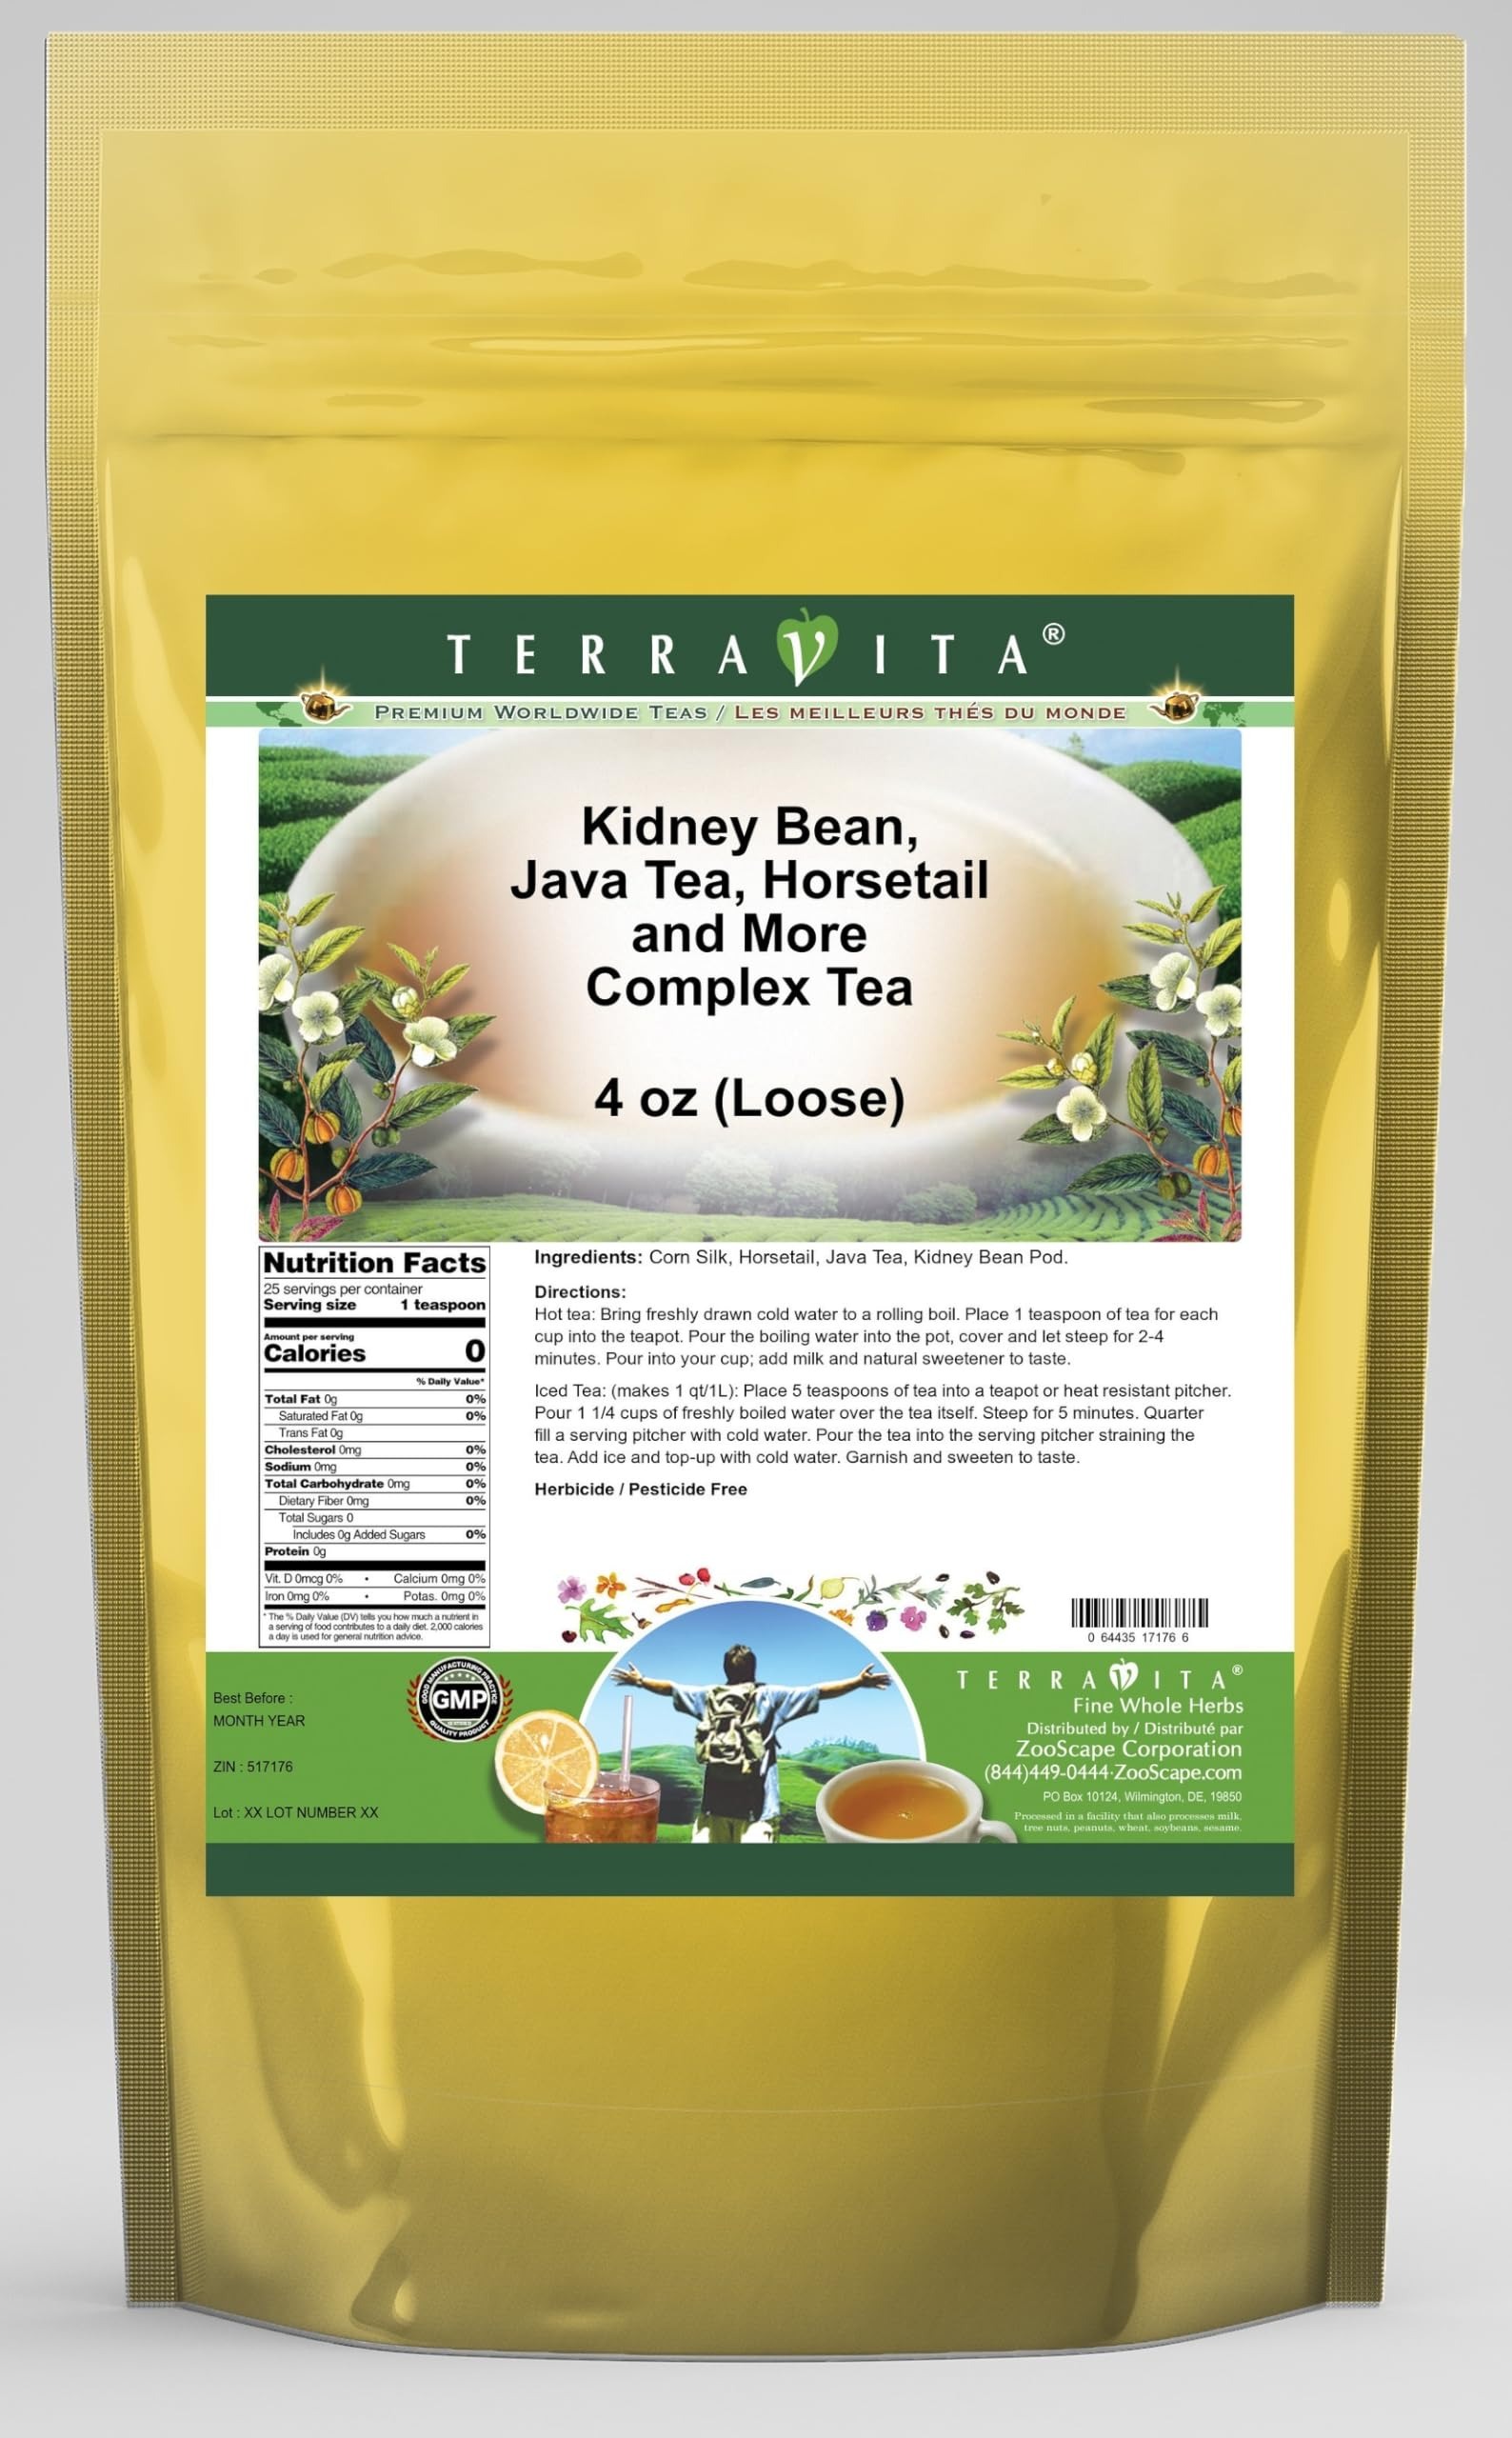
Item Name: Kidney Bean, Java Tea, Horsetail and More Complex Tea (Loose) (4 oz, ZIN: 517176)
Bullet Point 1: Kidney Bean, Java Tea, Horsetail and More Complex Tea (Loose) (4 oz, ZIN: 517176)
Bullet Point 2: No fillers.
Bullet Point 3: Manufacturer: TerraVita
Bullet Point 4: Size: 4 oz
Bullet Point 5: Loose Leaf Herbal Tea - Packed in a convenient upright pouch!
Product Description: Kidney Bean, Java Tea, Horsetail and More Complex Tea (Loose) (4 oz, ZIN: 517176)<BR><BR>Packaged in the United States in a GMP certified facility (Good Manufacturing Practice).<BR><BR>No fillers.<BR><BR>Manufacturer: TerraVita<BR><BR>Size: 4 oz<BR><BR>Loose Leaf Herbal Tea - Packed in a convenient upright pouch!<BR><BR>Ingredients: Corn Silk, Horsetail, Java Tea, Kidney Bean Pod
Value: 4.0
Unit: Ounce

Price: 16.58